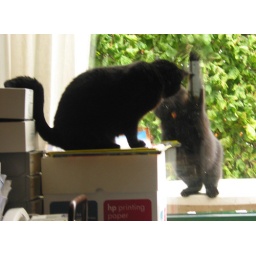
Karin our little black cat was a little surprised by Zwartje. He wanted to play, but Karin dit not really reacted.N5176